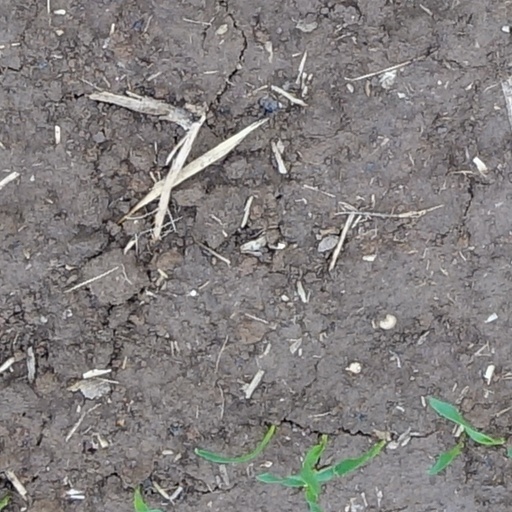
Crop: wheat